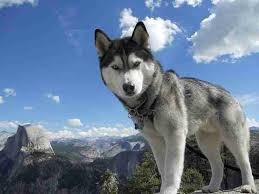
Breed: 232-n000083-Eskimo_dog